2022 Paris Motor Show

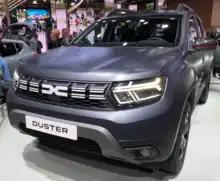
Dacia Duster "Mat Edition" on display

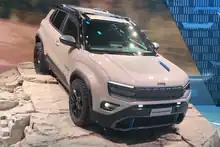
The Jeep Avenger 4xe concept at the 2022 Paris Motor Show

Protesters from the French faction Extinction Rebellion glued themselves to some Ferrari cars on display at the Paris Motor Show, after a similar incident happened earlier in Germany.